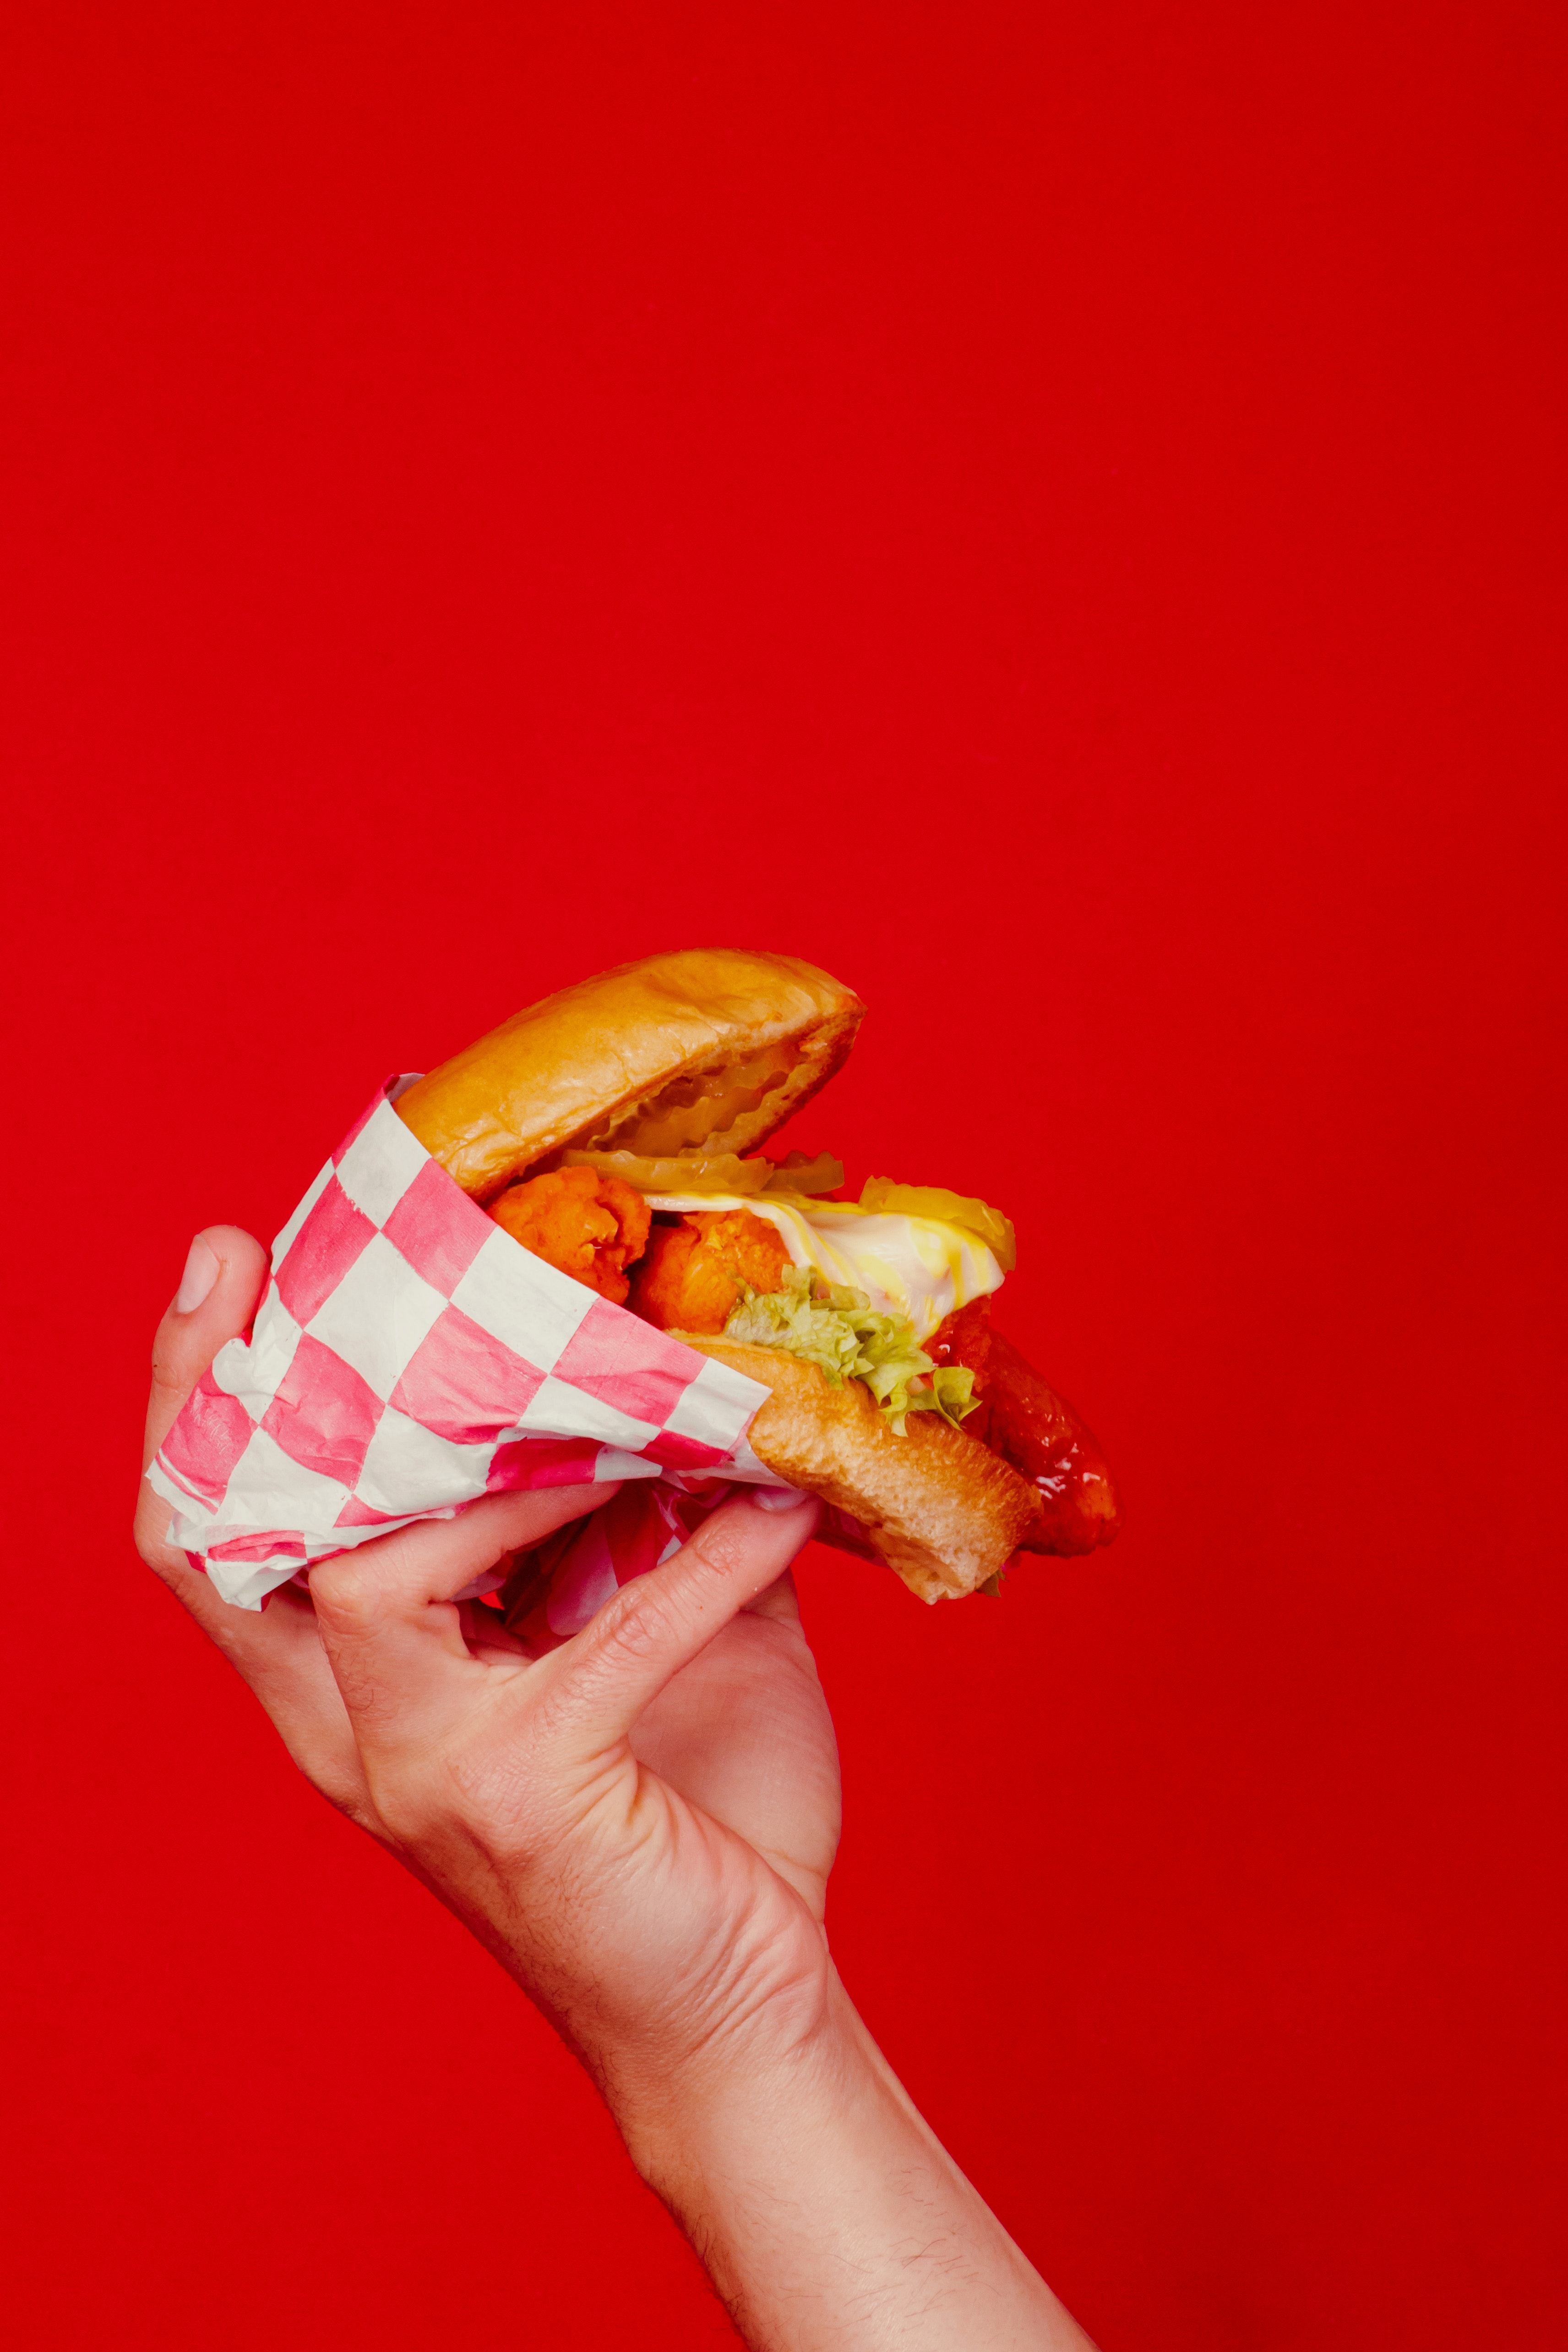
hand, food, gesture, cuisine, finger, ingredient, staple food, Ice cream bar, dish, nail, junk food, thumb, sweetness, finger food, recipe, comfort food, baked goods, fast food, carmine, fashion accessory, dessert, snack, peach, american food, sandwich, slider, cutlery, processed cheese